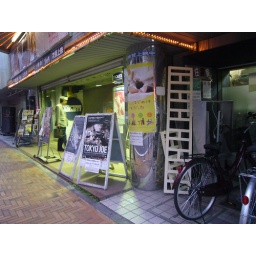
jack and betty art house movie theater in koganecho, next to the chinese internet cafe